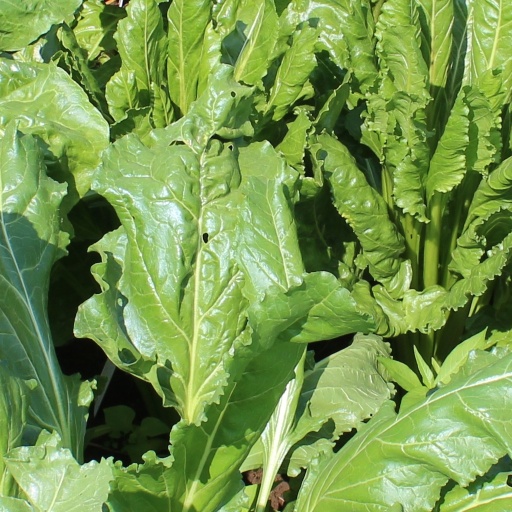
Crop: sugar beet